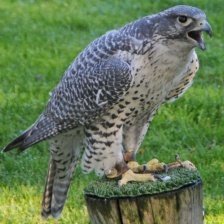
Species: GYRFALCON
Scientific name: FALCO RUSTICOLUS